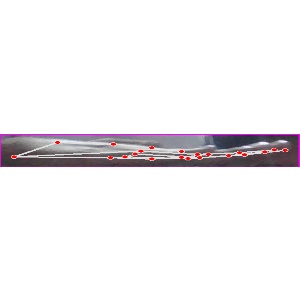
अक्षर: ज